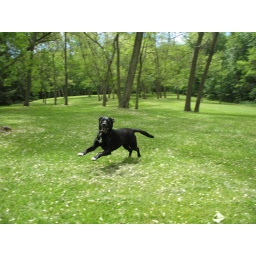
Ah, what fun a dog can have in a field of grass!